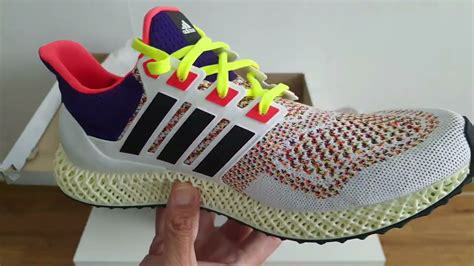
Brand: Adidas
Model: 4D